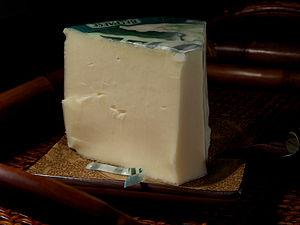
Bel Paese est la marque commerciale d'un fromage industriel fabriqué par le groupe italien Galbani. C'est un fromage à pâte semi-molle, fait à partir de lait de vache. Il fut mis au point en 1906 par Egidio Galbani, qui voulait obtenir un fromage destiné principalement au marché intérieur. La marque Bel Paese est inspirée du livre d’Antonio Stoppani du même nom et signifie « Beau Pays ».